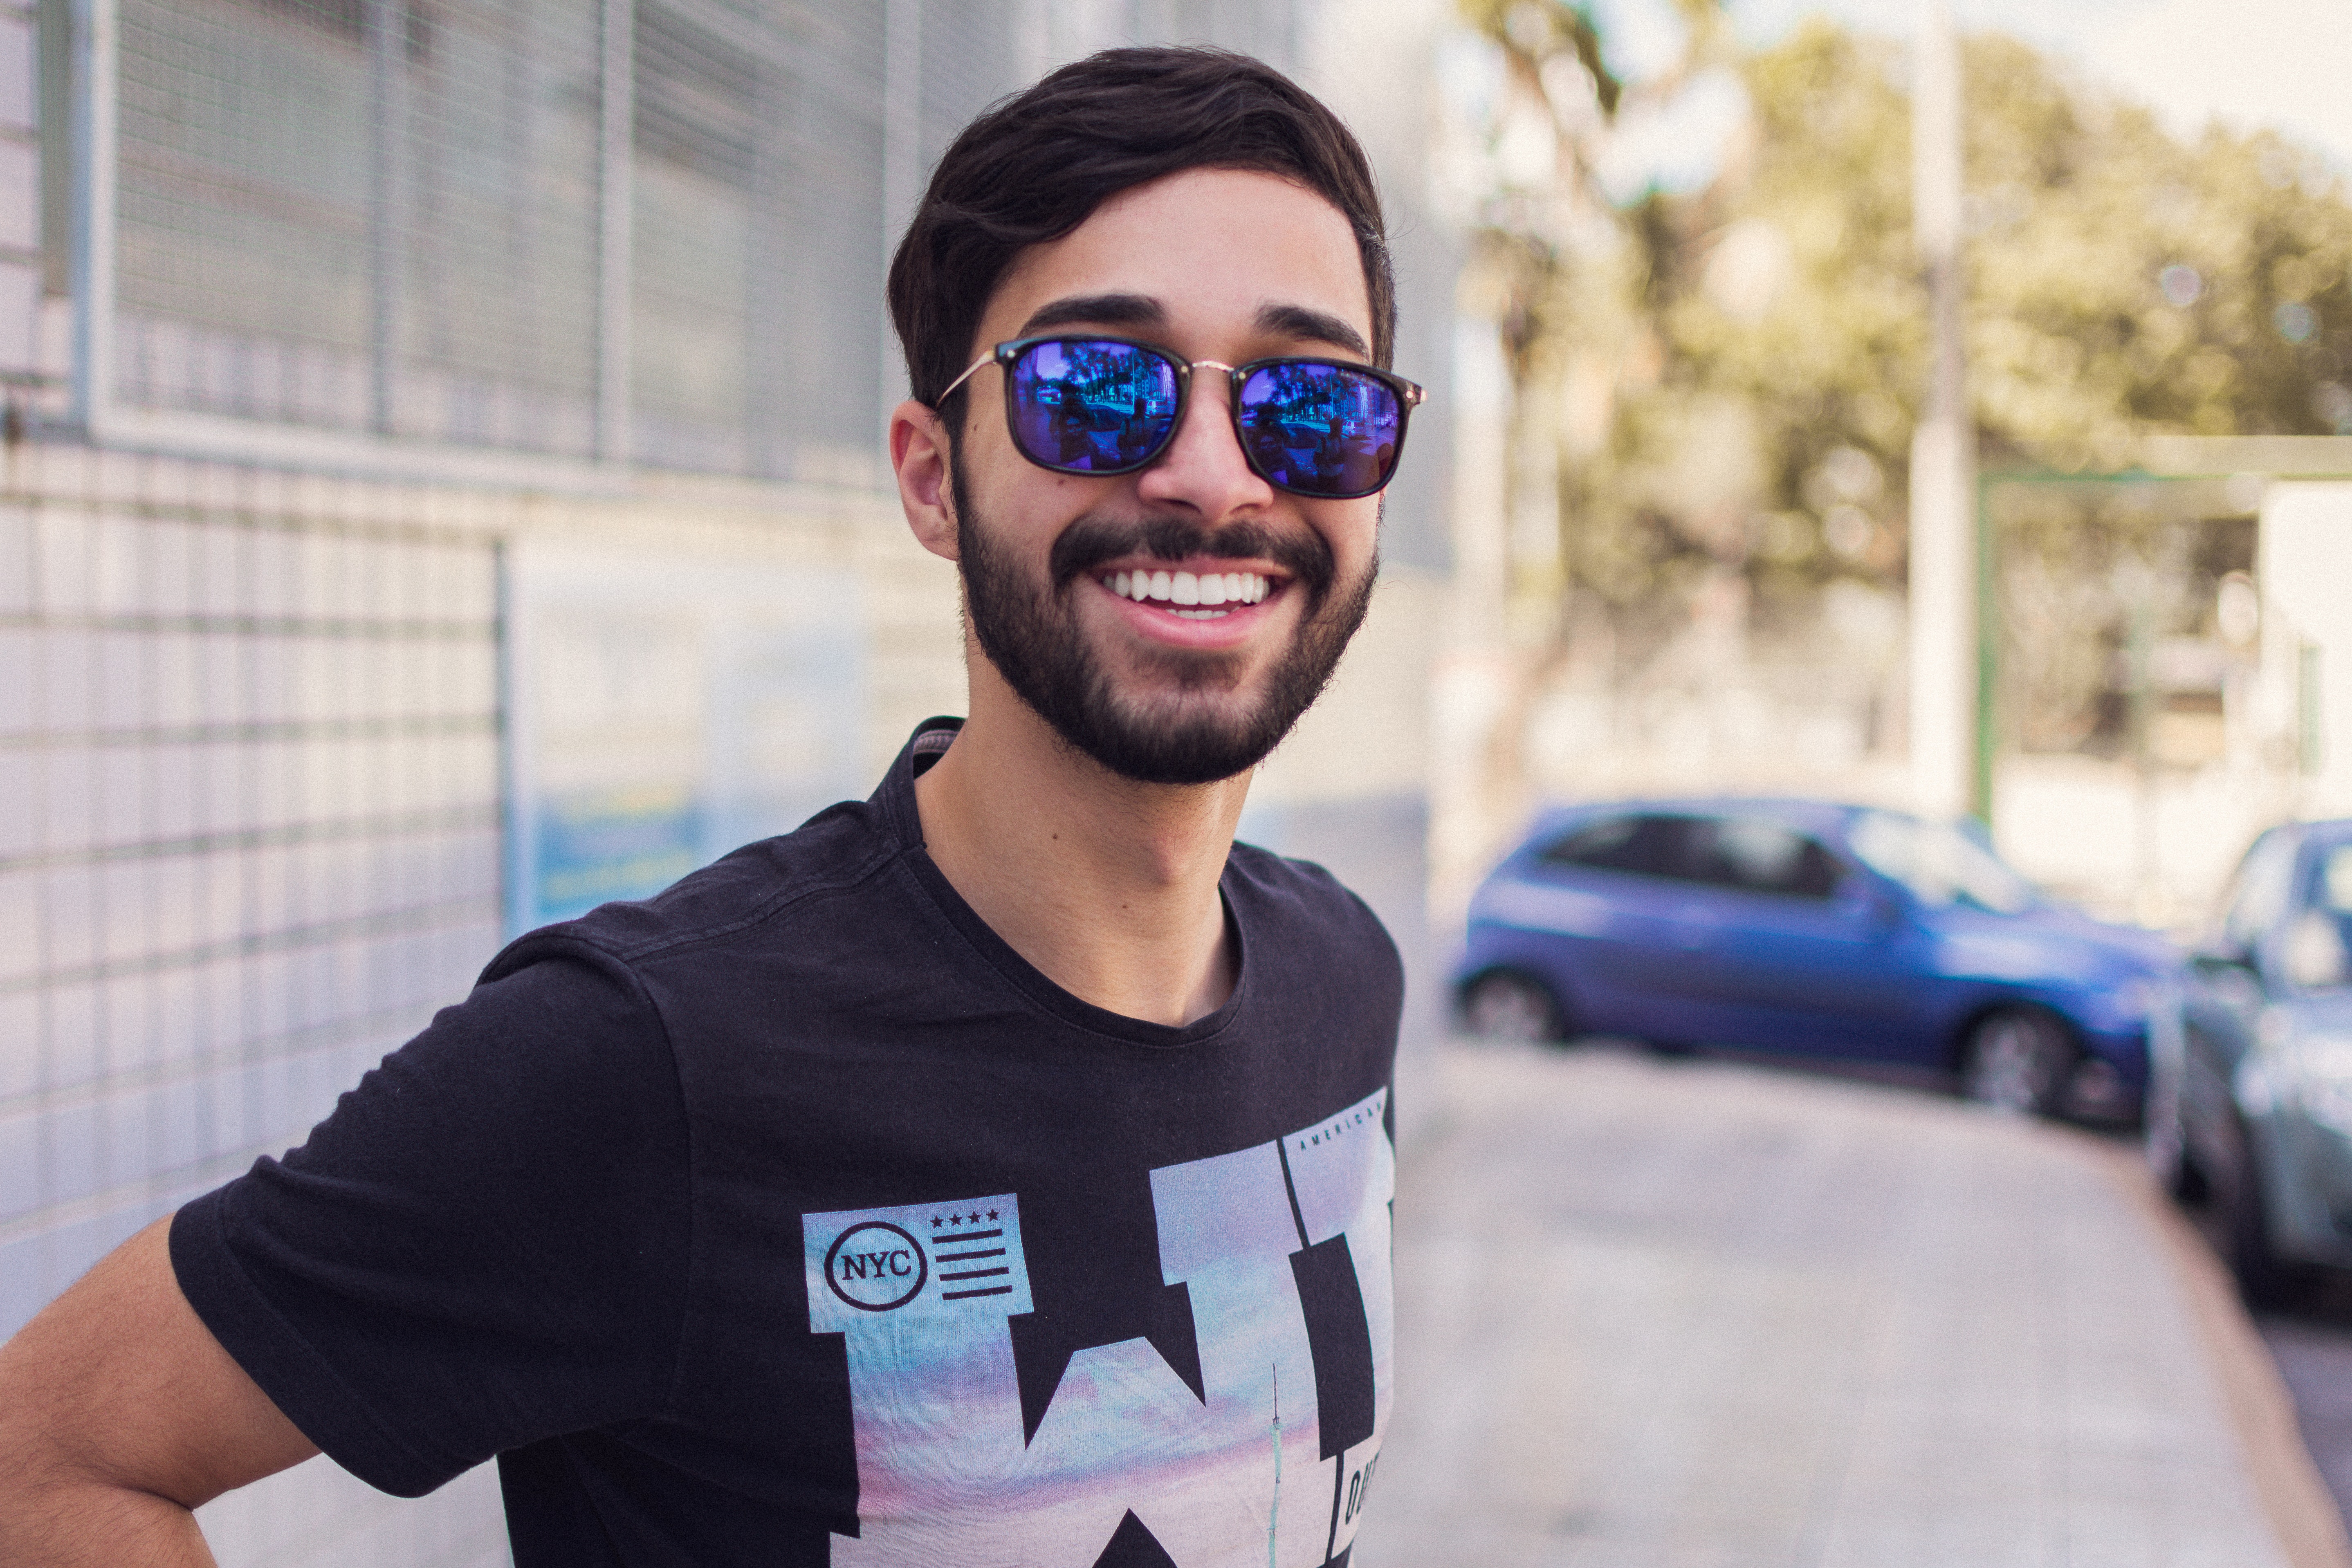
eyewear, hair, cool, facial hair, glasses, sunglasses, beard, t shirt, moustache, fashion, street fashion, smile, fun, vision care, photography, electric blue, black hair